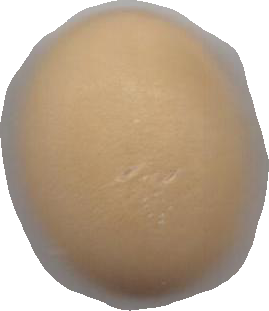
Variety: Dega